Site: brandenburg
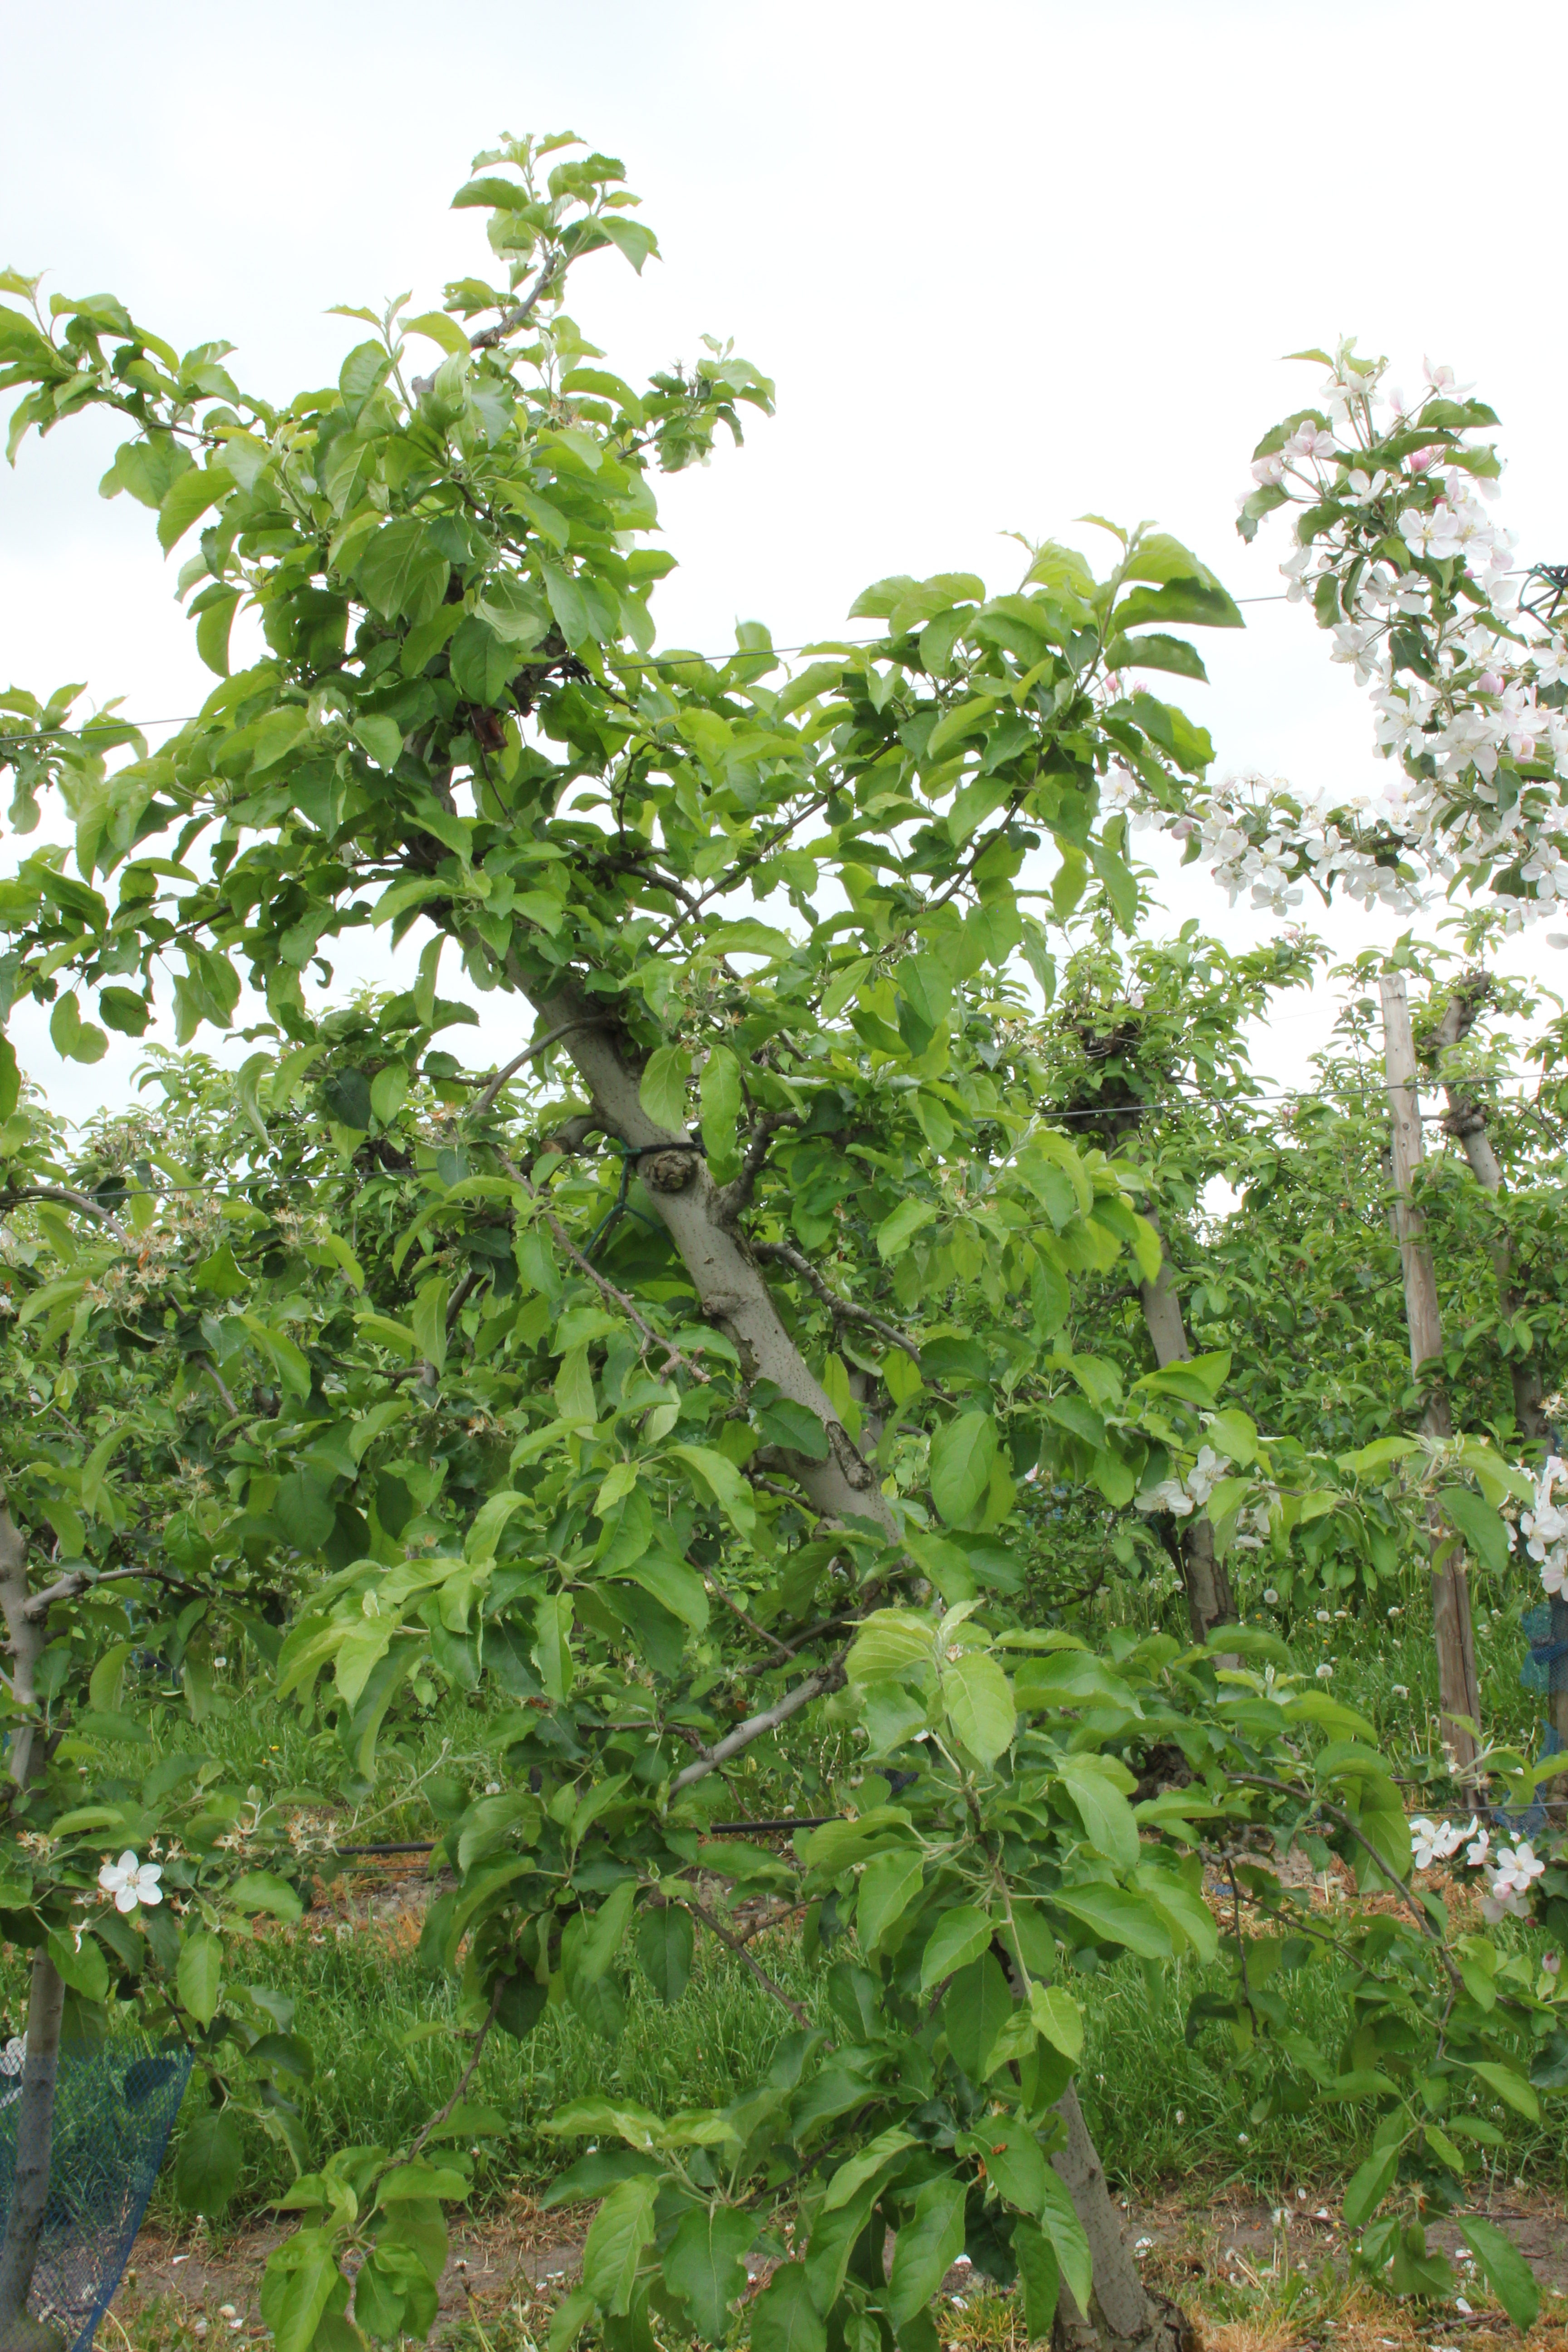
Growth stage (BBCH 67): Flowering